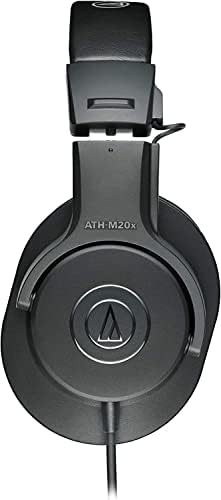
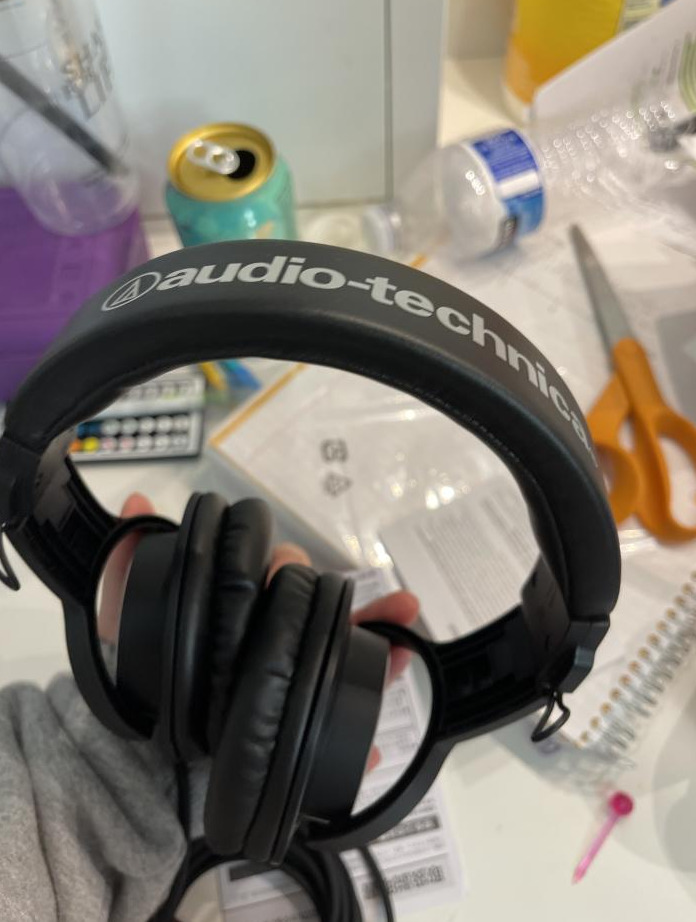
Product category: headphones
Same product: yes